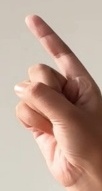
ASL sign: Z